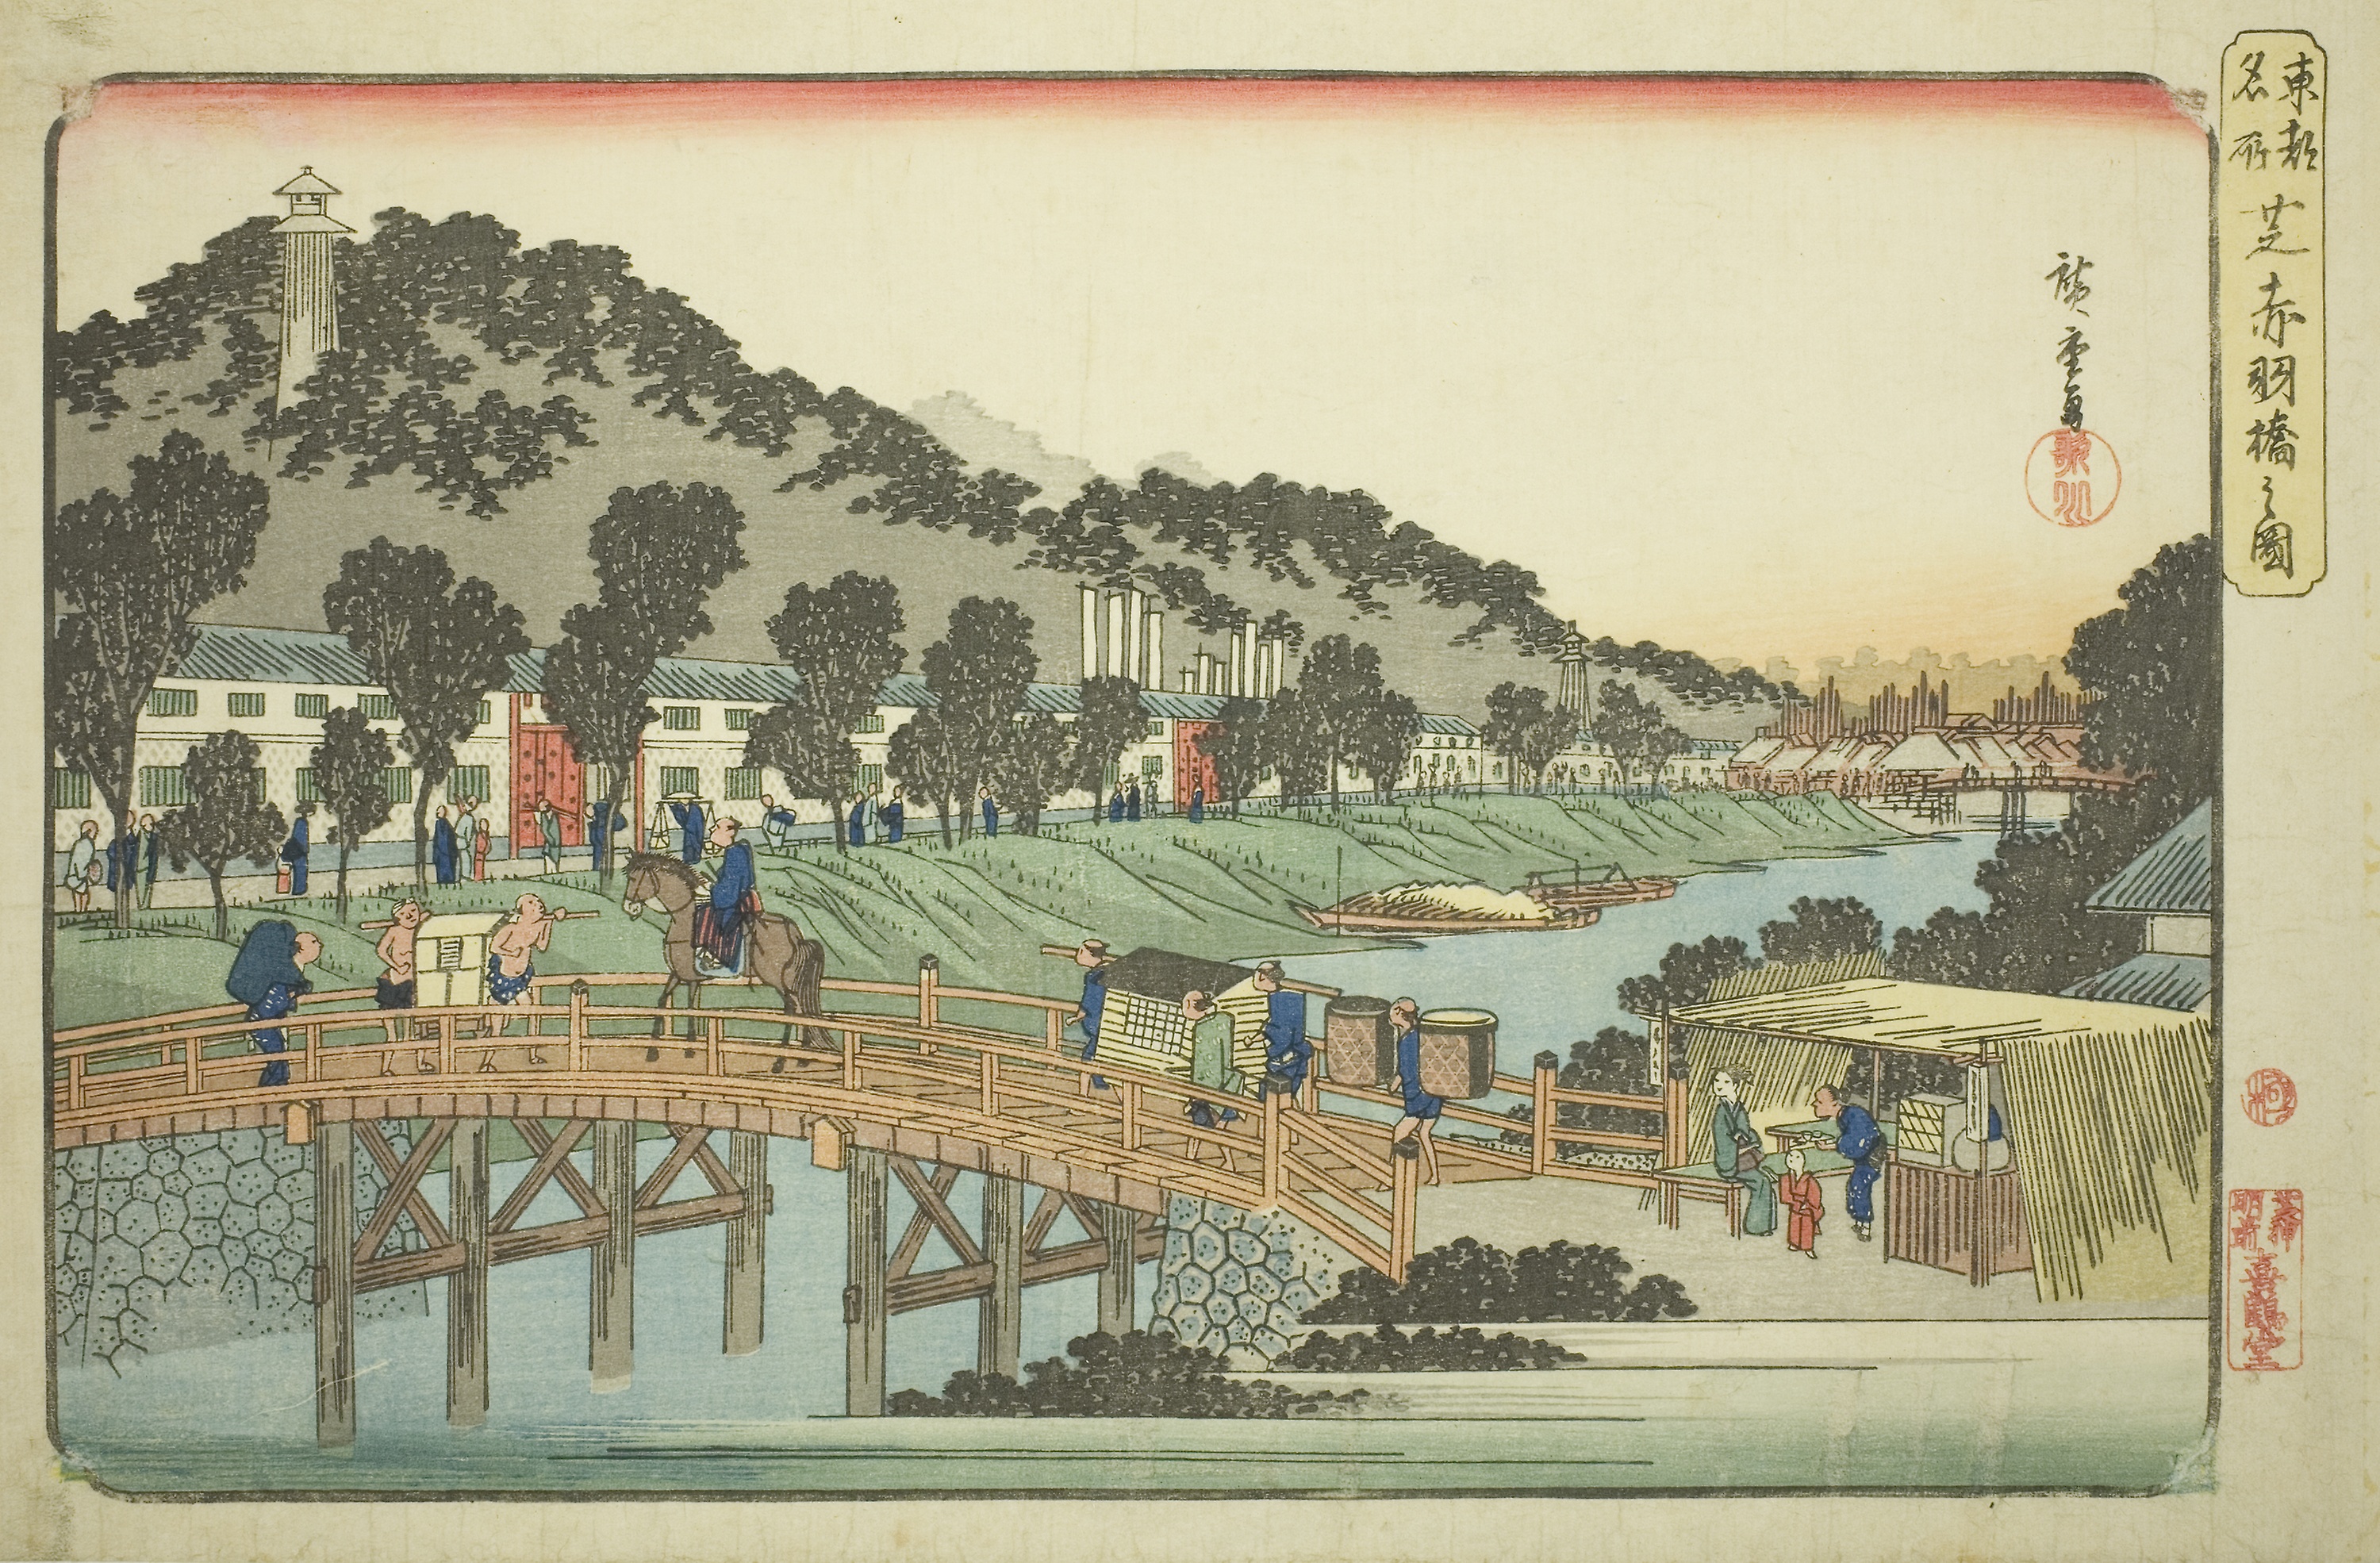
paper product, history, illustration, painting, art